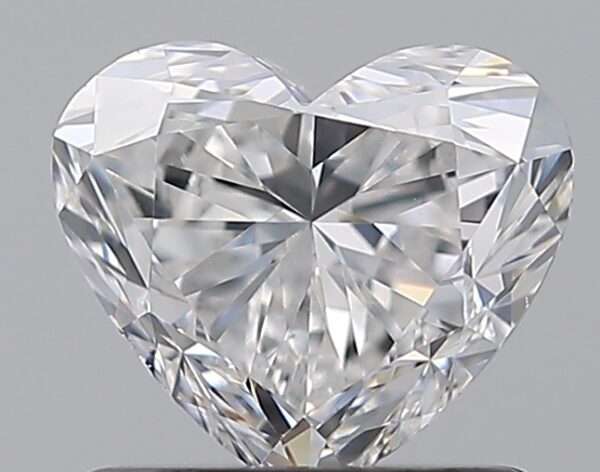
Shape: heart
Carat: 1.01
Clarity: VS2
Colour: D
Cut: VG
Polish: EX
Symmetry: VG
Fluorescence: ST
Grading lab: GIA
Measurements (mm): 5.82 x 6.7 x 4.08